Coded postal obliterators

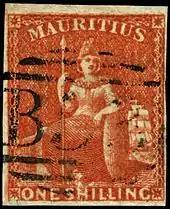
Mauritius stamp with a "B53" postmark

Mauritius originally used a "B53" barred obliterator, and later other "B"-prefixed codes and barred numerals.